Pumpkin Papers

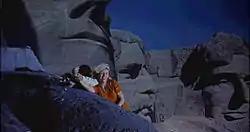
Actor Cary Grant alludes to the Pumpkin Papers atop Mount Rushmore during the climax of Alfred Hitchcock's 1959 film "North by Northwest"

In his 1949 book "The Red Plot Against America", HUAC investigator Robert E. Stripling claimed that he had named the Pumpkin Papers.